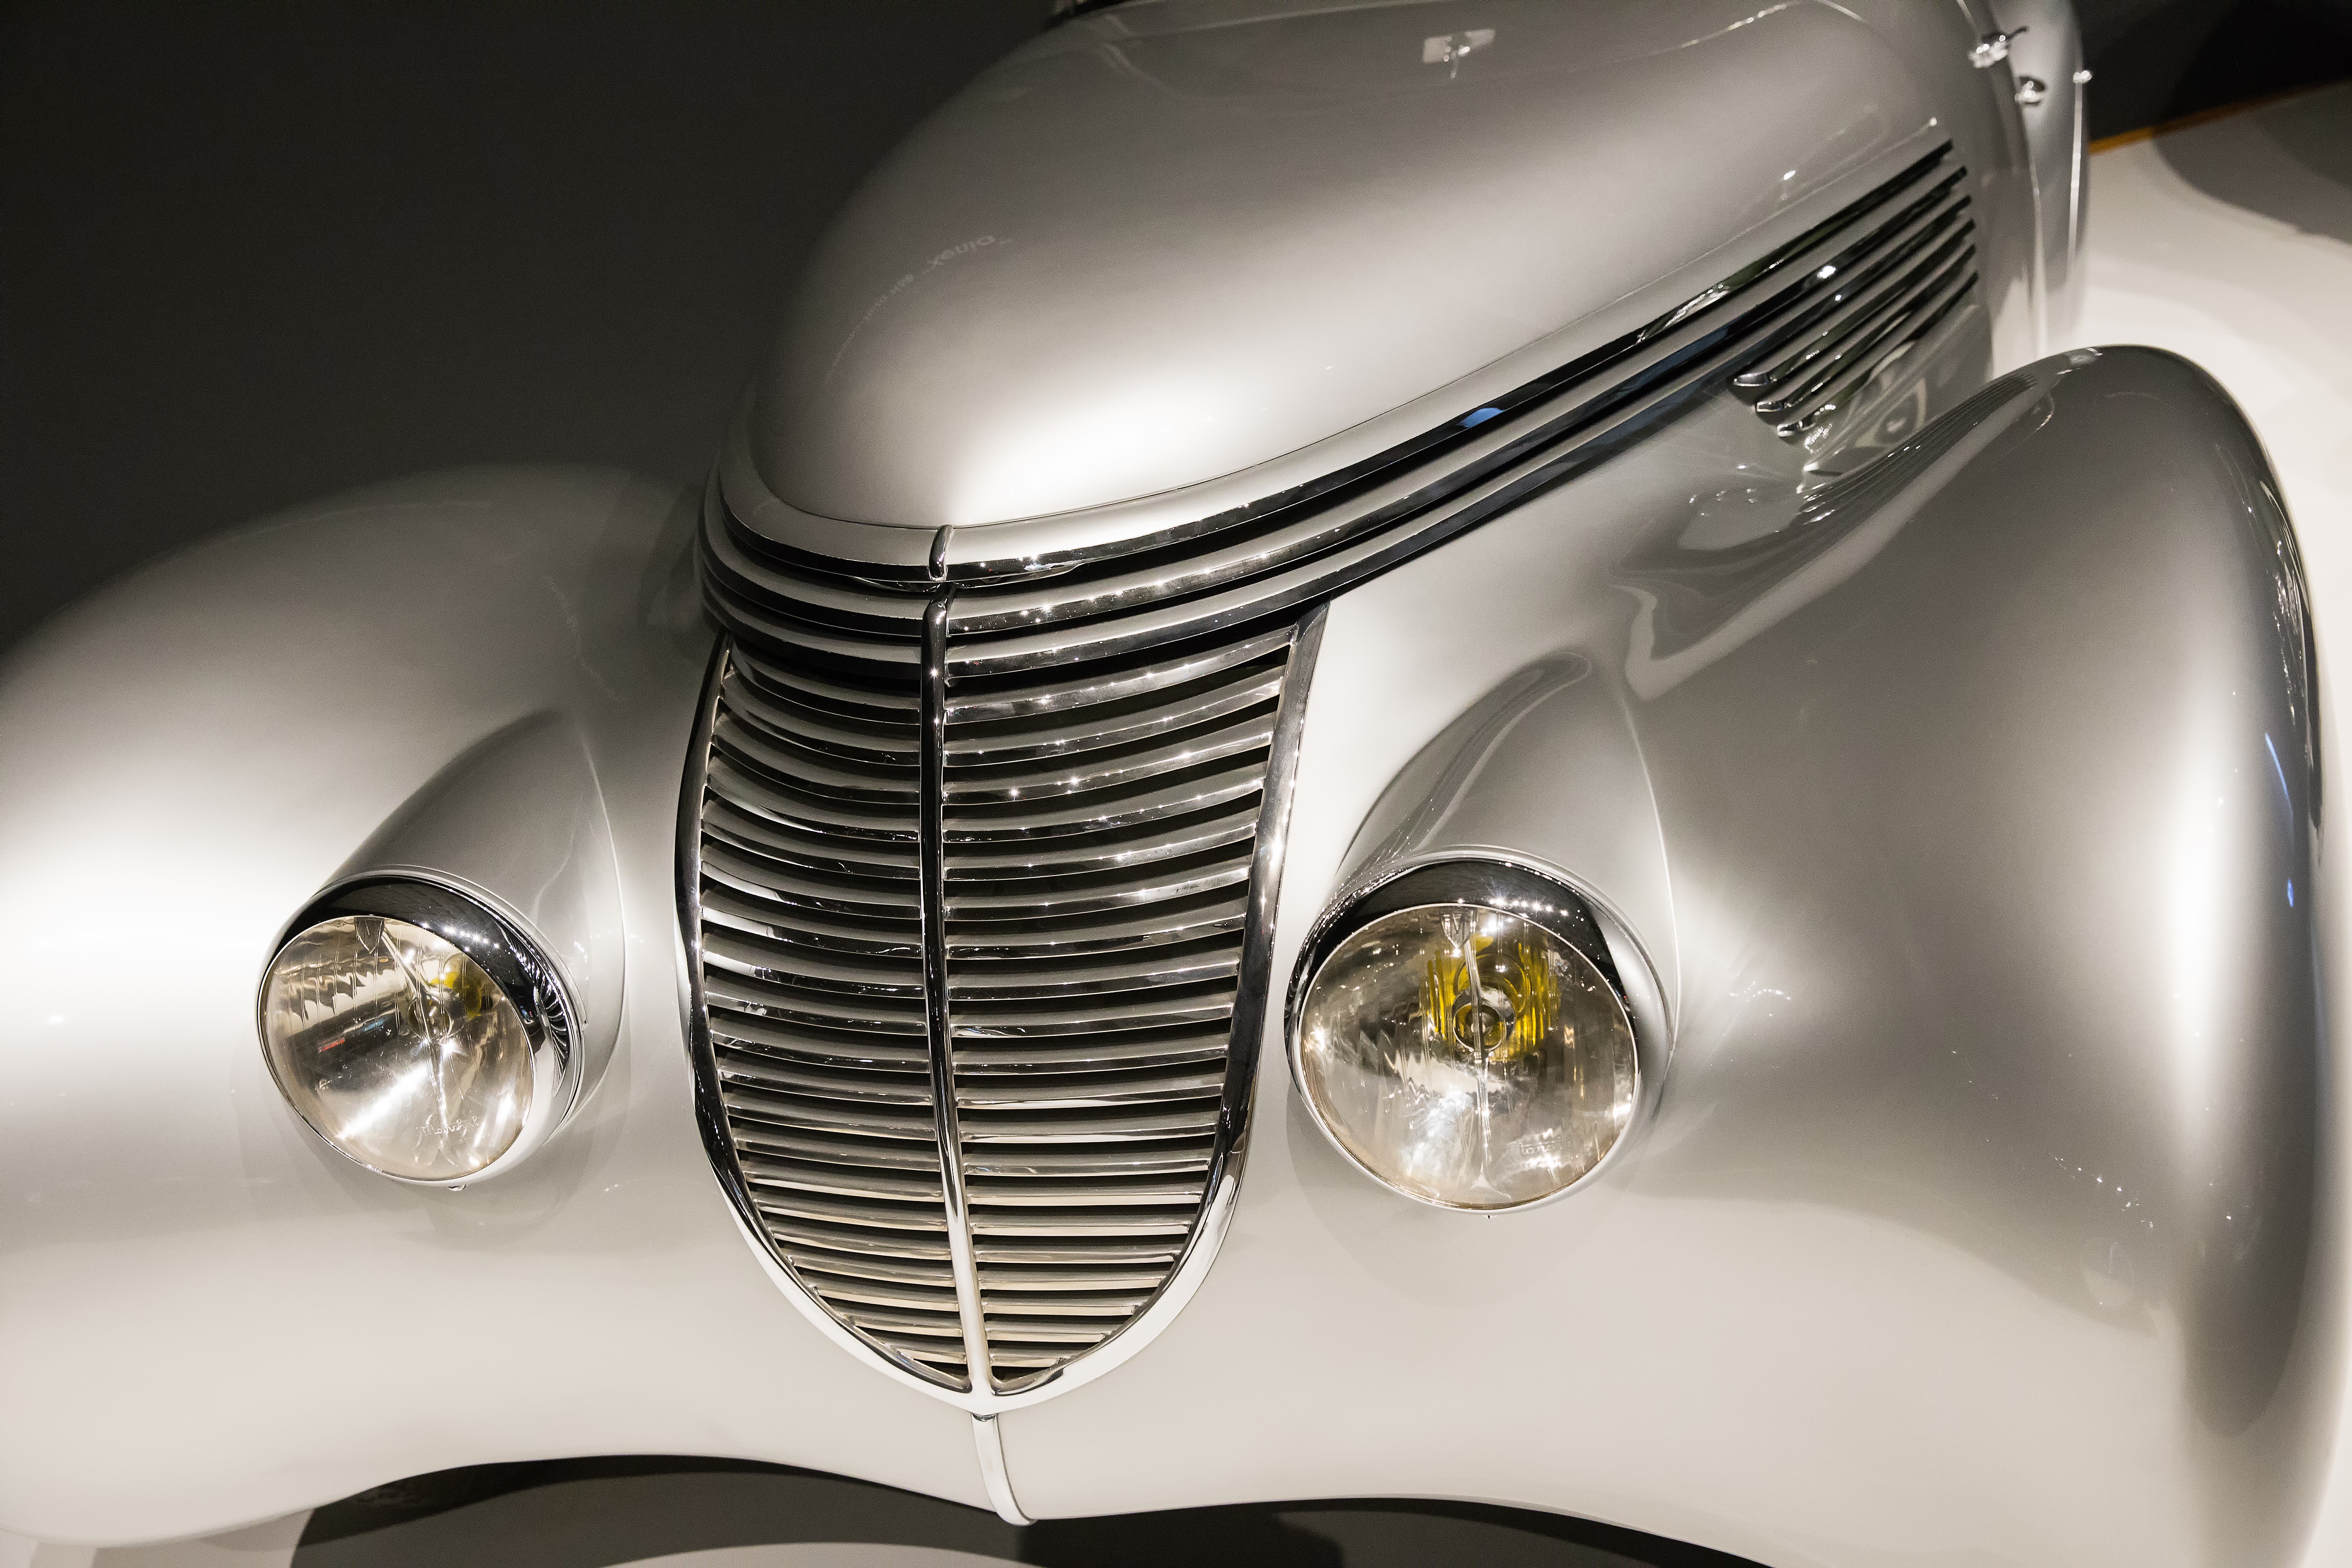
light, car, wheel, automobile, vehicle, art deco, luxury, classic, concept car, land vehicle, automobile make, automotive exterior, automotive design, aircraft engine, 1938 hispano suiza h6b xenia